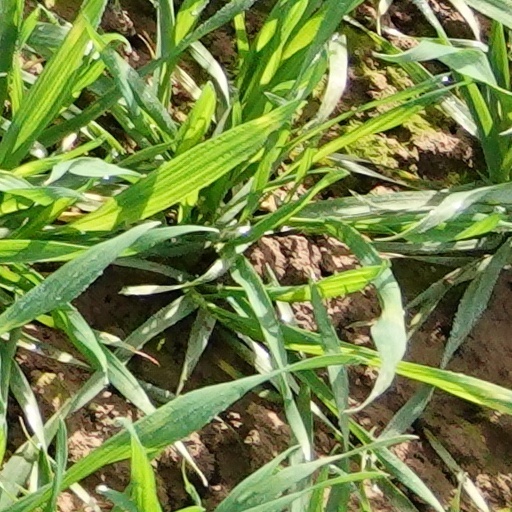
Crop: wheat